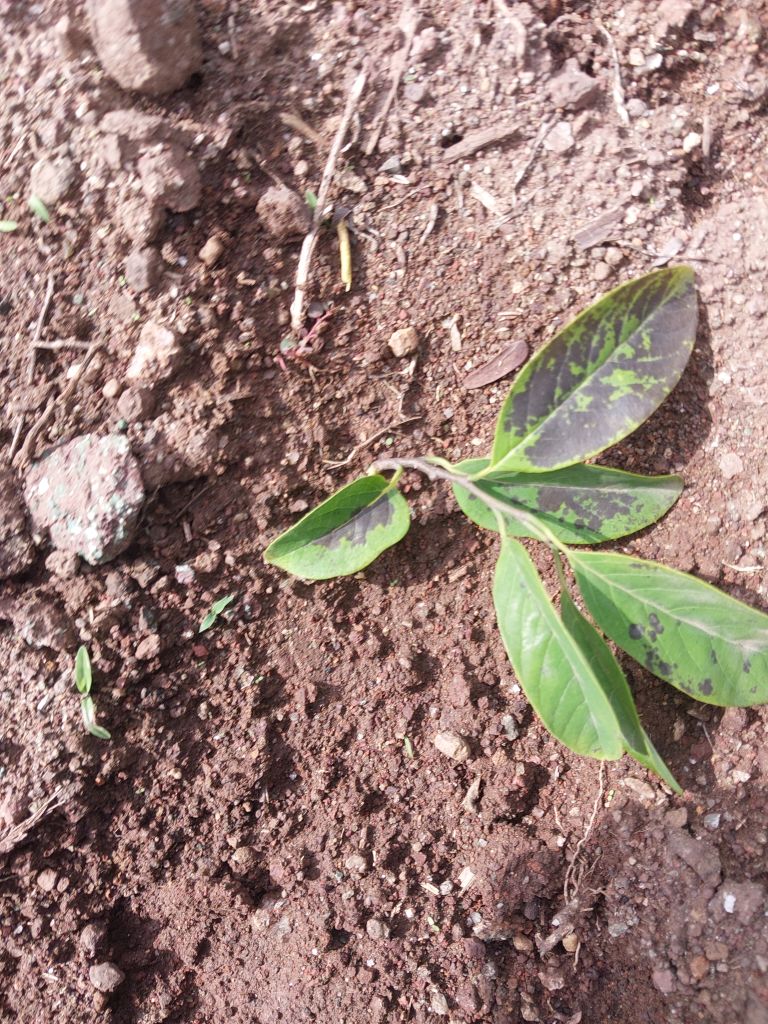
Disease label: Leaf spot on Leaves